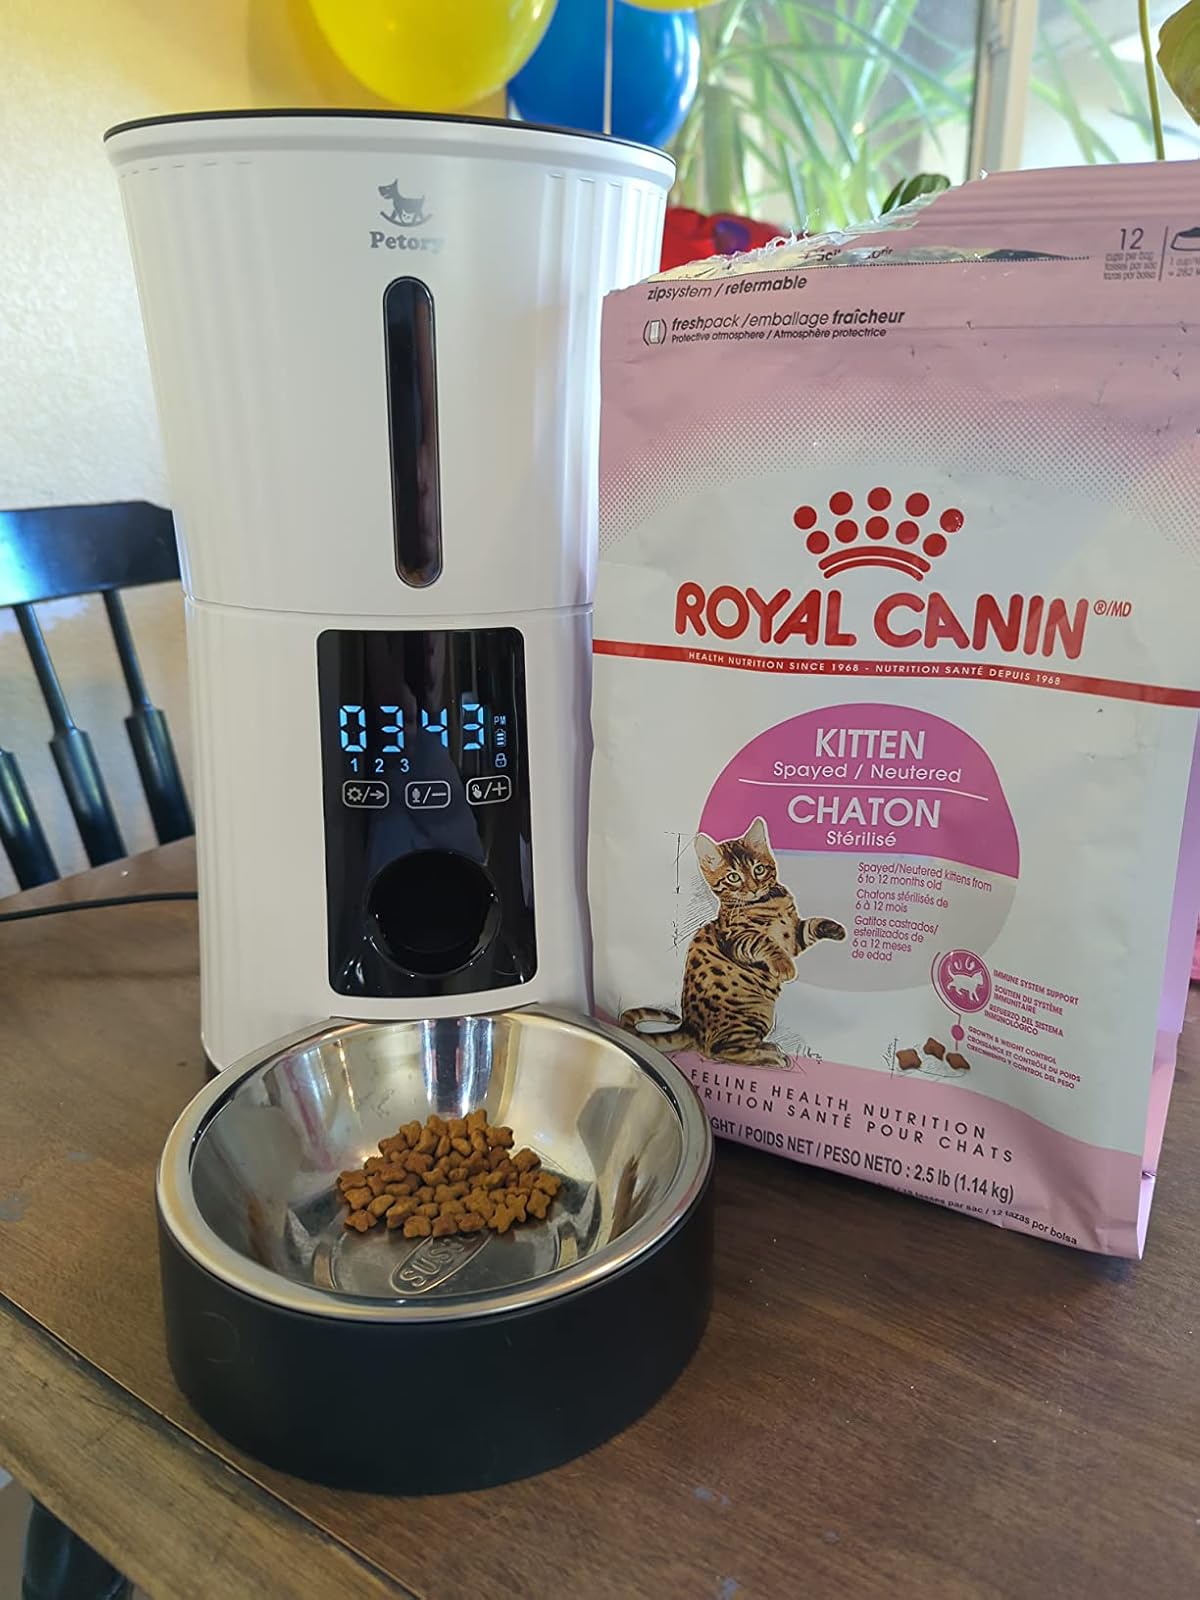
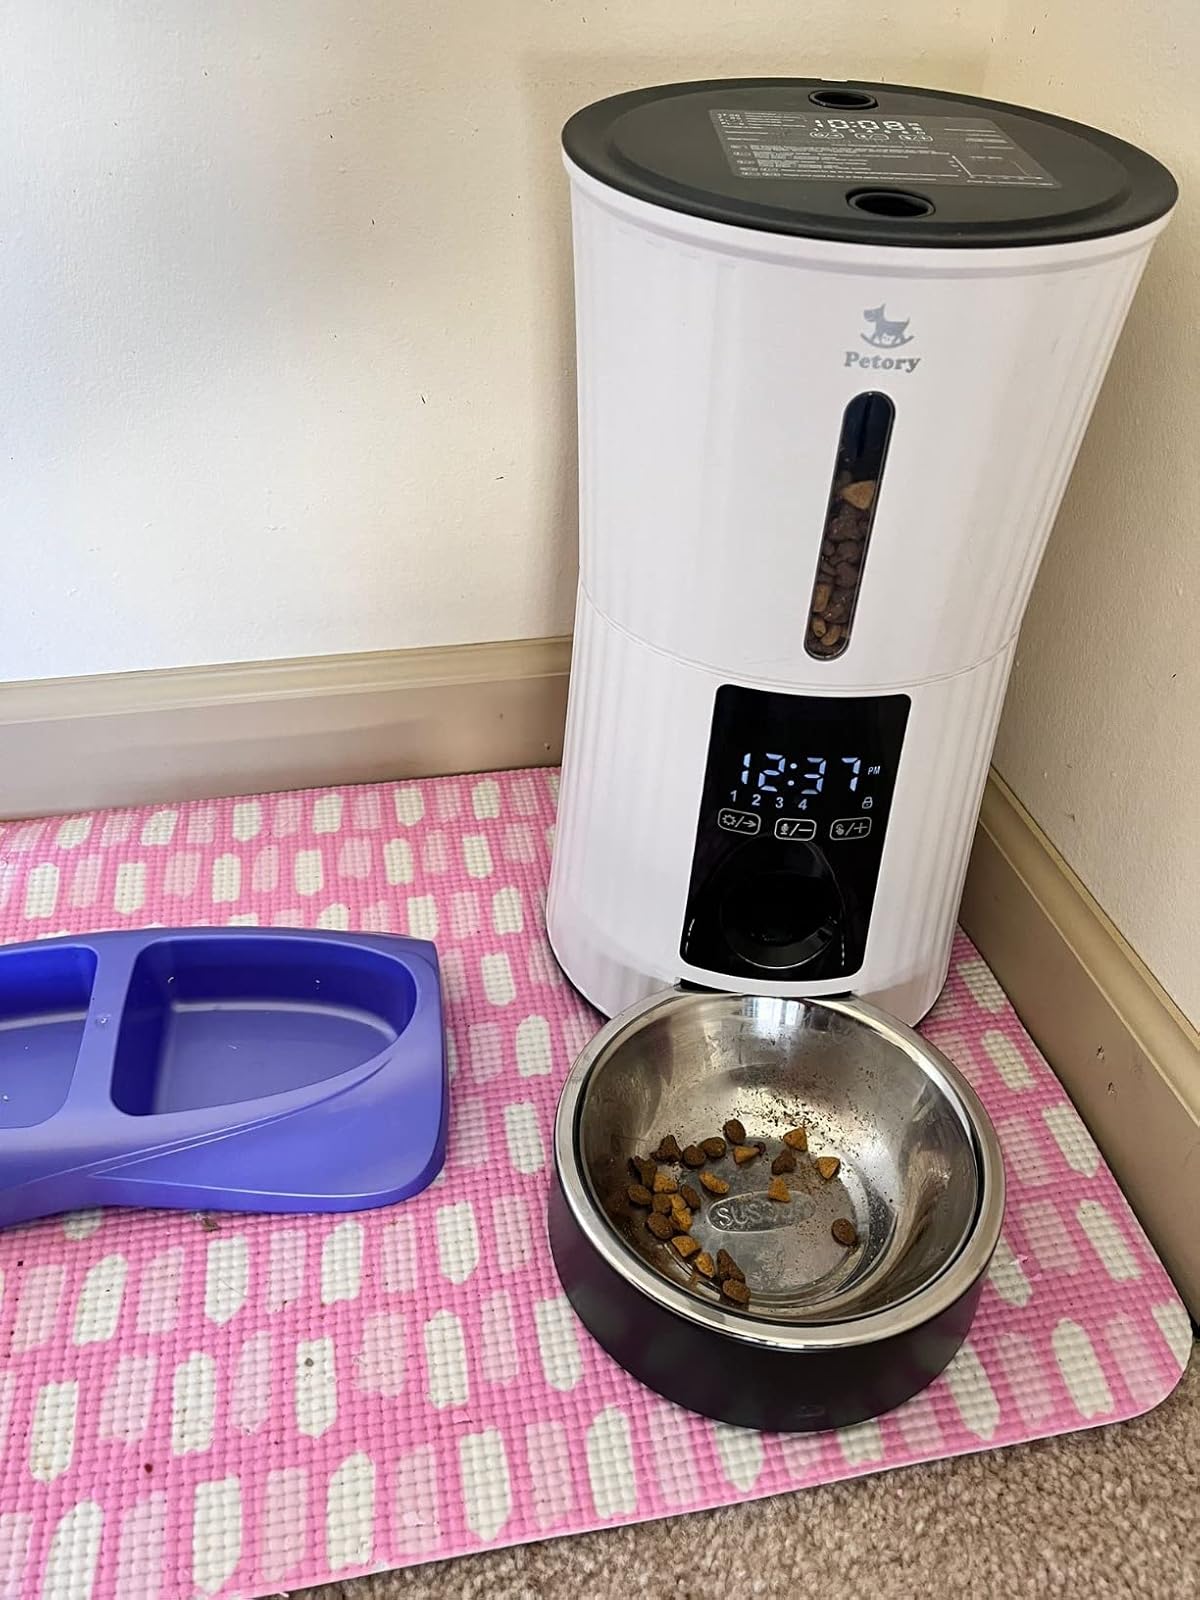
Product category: items_feeder
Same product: yes